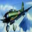
Label: airplane